Thu Bồn River

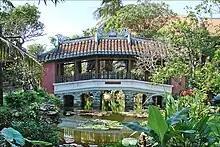
A bridge spanning a branch of the Thu Bồn River in Hội An

The Thu Bồn River is a river in central Vietnam, located in the municipality of Da Nang. It is formed by the confluence of the Tranh and Tiên Rivers on the boundary of Việt An and Hiệp Đức communes. It flows through several parts of the Da Nang municipality, among others the town of Hội An, before emptying into the South China Sea on the boundary of Duy Nghĩa commune and Hội An Đông ward.